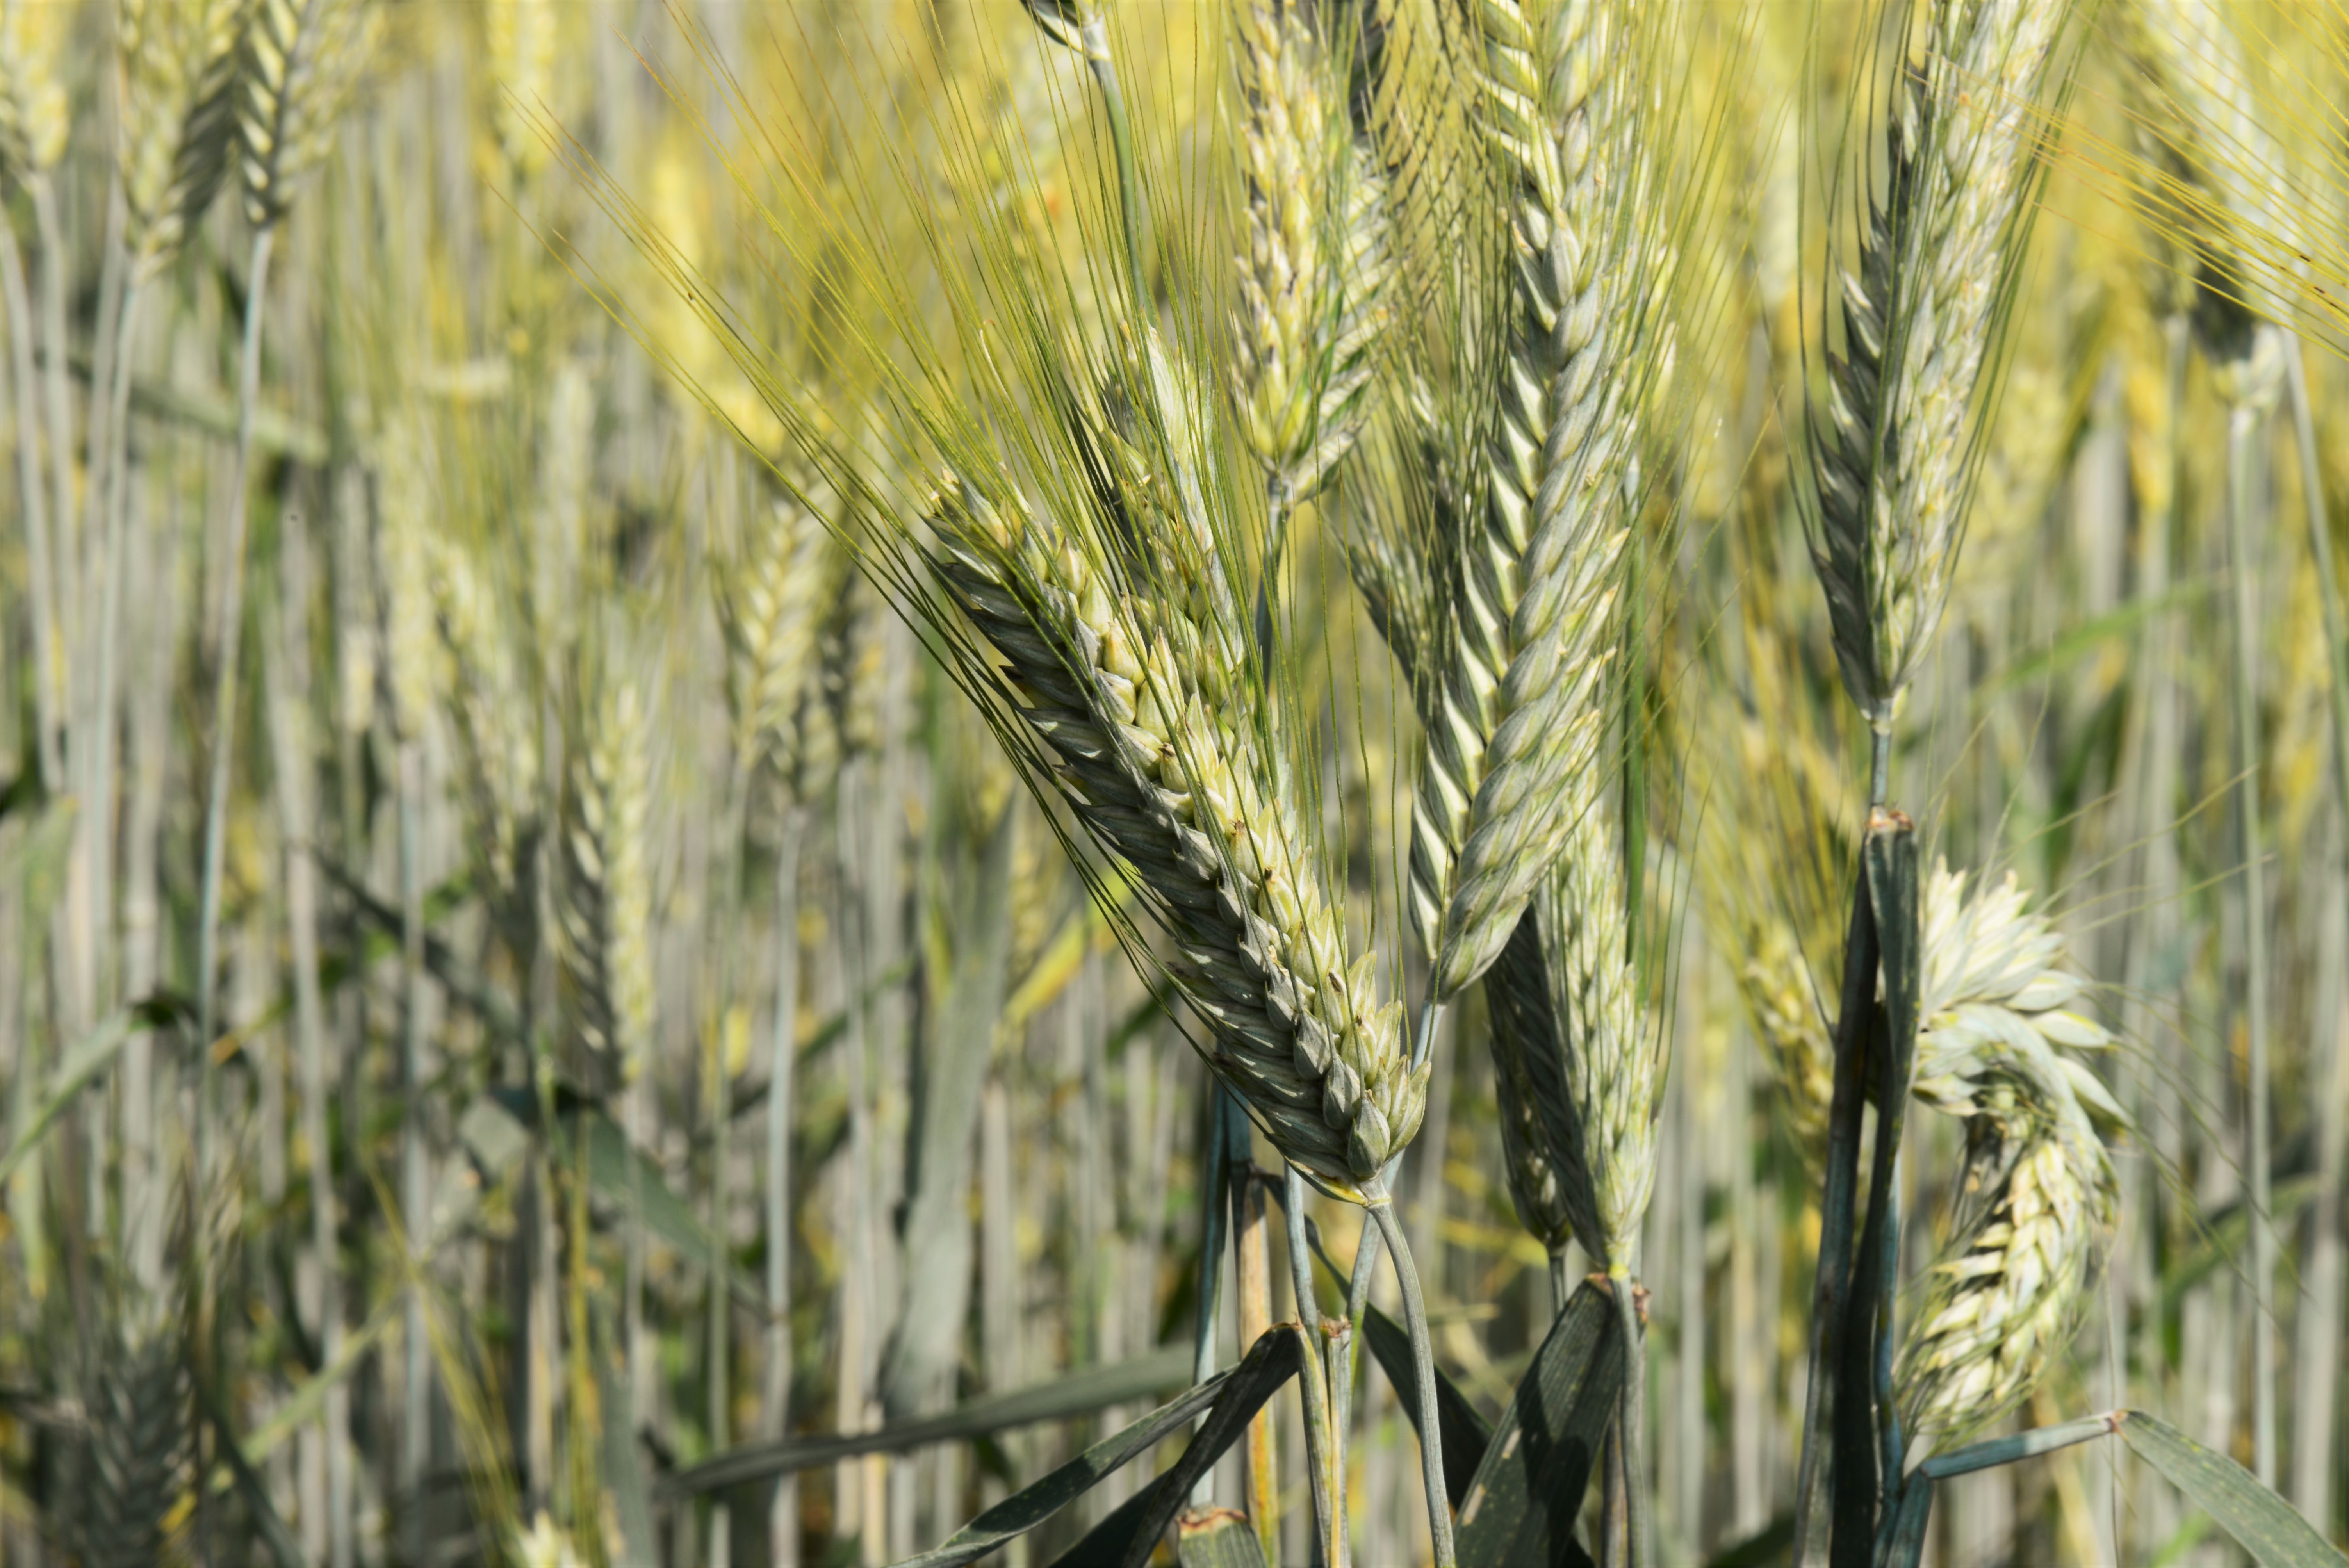
plant, field, barley, wheat, food, crop, agriculture, close, cereal, ears of corn, rye, cereals, flowering plant, commodity, emmer, triticale, hordeum, grass family, plant stem, land plant, phragmites, food grain, einkorn wheat